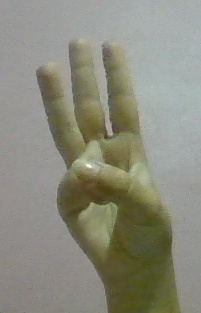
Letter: thaa